Chen Gexin

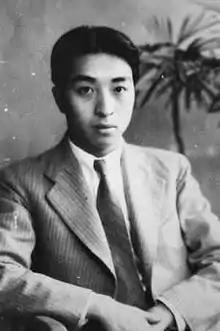
Chen Gexin

Chen Gexin (September 19, 1914 – January 25, 1961) was a Chinese popular music songwriter. He also used the pen names Lín Méi and Qìng Yú. Chen Gexin was beaten to death in his sleep during the Anti-Rightist Campaign.